Natsu Ando

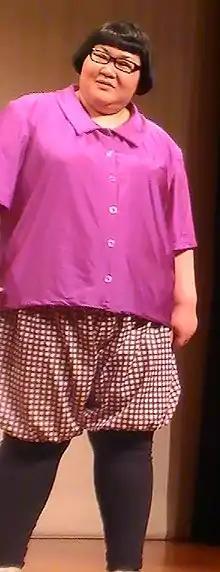

is a Japanese comedian. She is represented by Sun Music Production. She is currently a member of the comedy duo Maple Chogoukin.